List of moths of Zimbabwe

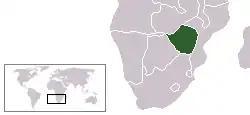
Location of Zimbabwe

The moths of Zimbabwe represent about 1,000 known moth species. The moths (mostly nocturnal) and butterflies (mostly diurnal) together make up the taxonomic order Lepidoptera.